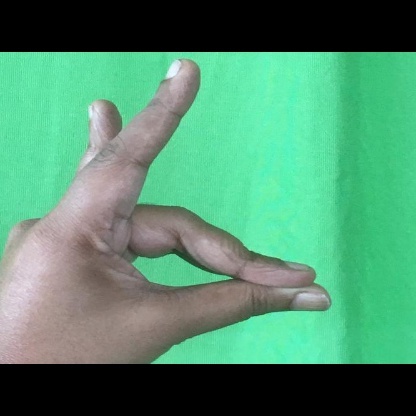
Mudra: Simhamukham